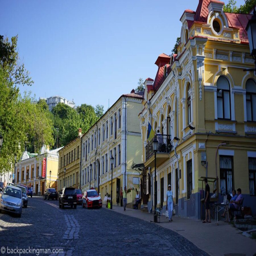
portrait of a city --